USS Rizzi

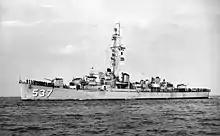
"Rizzi" in 1954.

Decommissioned on 18 June 1946, "Rizzi" remained at Green Cove Springs in the Atlantic Reserve Fleet until ordered activated and assigned to the 3rd Naval District as a reserve training ship in January 1951. Recommissioned on 28 March 1951, she proceeded to New York whence she conducted training cruises-weekend and 2-week cruises along the U.S. East Coast and in the Caribbean, and summer cruises to Europe in 1953 and 1955 and to South America in 1954 for reservists in the New York City area.